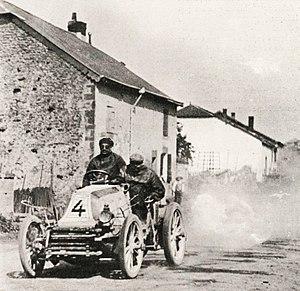
Henri Fournier à Sachy, 10 kilomètres avant la frontière (Paris-Berlin 1901) - Le Sport universel illustré du 6 juillet 1901, p.434
Paris-Berlin est une course automobile organisée par l'Automobile Club de France, du 27 au 29 juin 1901, sur une distance de course de 1 105 kilomètres. Elle est considérée comme étant le VIᵉ Grand Prix automobile de l'A.C.F.. L'organisent conjointement les Automobile Club de France et d'Allemagne.